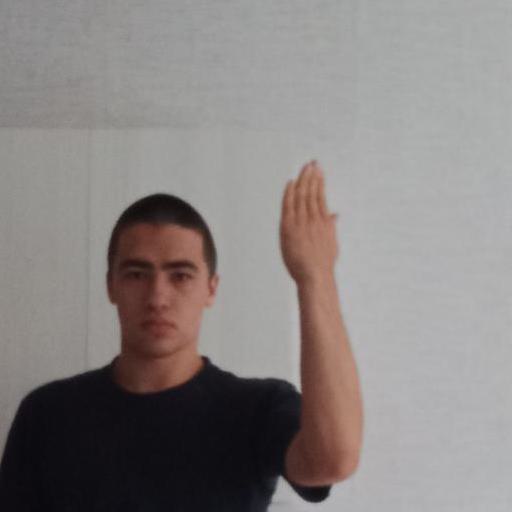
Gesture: stop_inverted